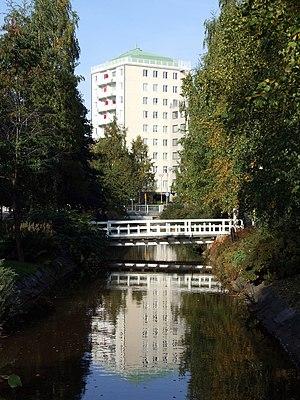
Urho Eelis Heikkinen dit Uki Heikkinen est un architecte et professeur finlandais.
Le parc Otto Karhi est un parc du fossé situé dans le quartier de Pokkinen à Oulu en Finlande.